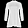
Label: Dress